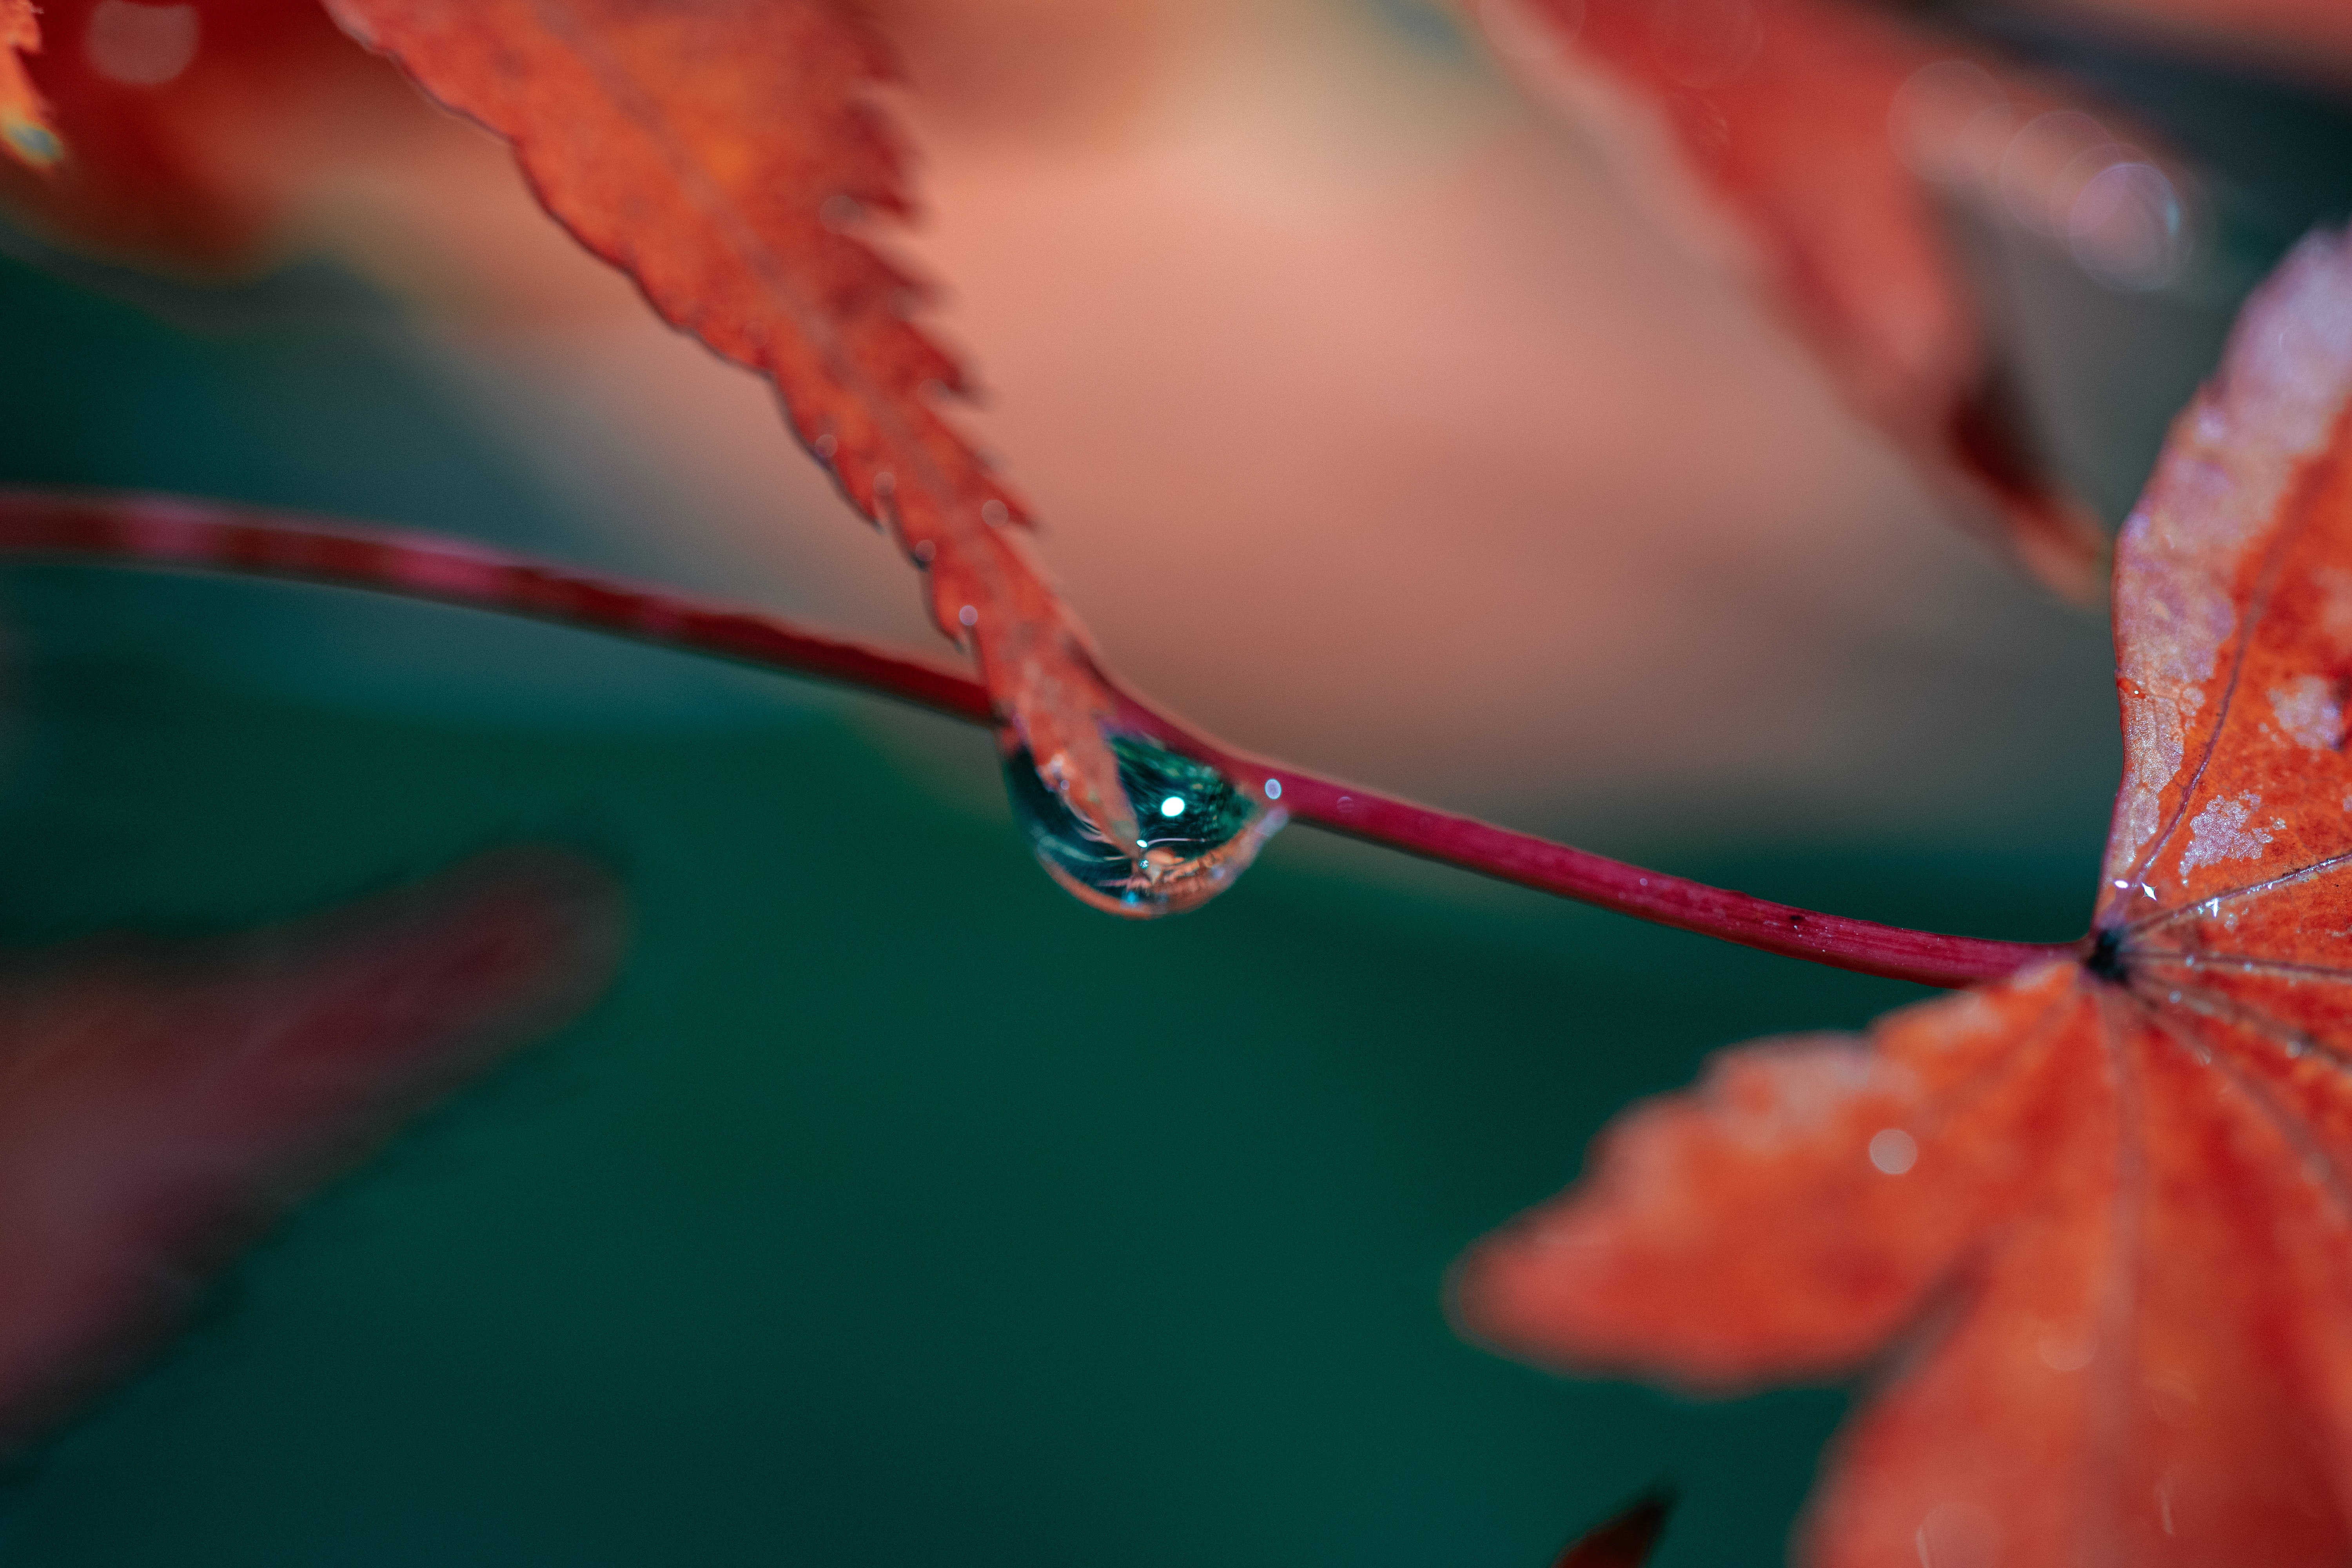
natural, water, liquid, plant, orange, twig, petal, tree, moisture, freezing, drop, dew, macro photography, peach, art, flowering plant, annual plant, jewellery, fashion accessory, sky, still life photography, plant stem, wood, Transparent material, glass, flower, frost, coquelicot, grass, natural landscape, pollen, winter, autumn